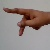
The image shows a hand gesture representing the letter 'P' in Indian Sign Language.